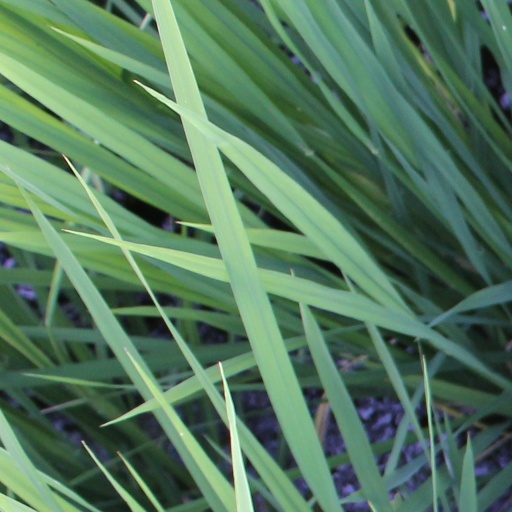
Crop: rice